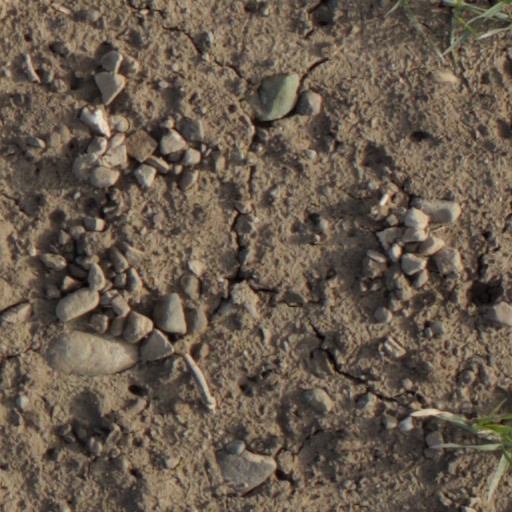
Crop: wheat